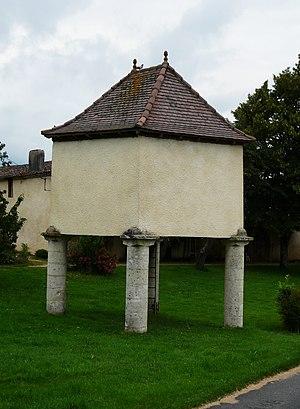
Le pigeonnier de Mazardie à Atur
Atur est une ancienne commune française située dans le département de la Dordogne, en région Nouvelle-Aquitaine.